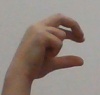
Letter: thal